Monuments of Kosovo

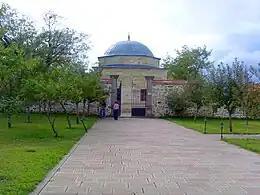
Sultan Murat's mausoleum, Mazgit

The Tomb of Sultan Murat is a mausoleum that presents the elements of Islam-kosovar baroque. It is located in Mazgit, the exact place where Sulltan Murati was murdered. The shape that the building has today was completed in the end of the 19th century.